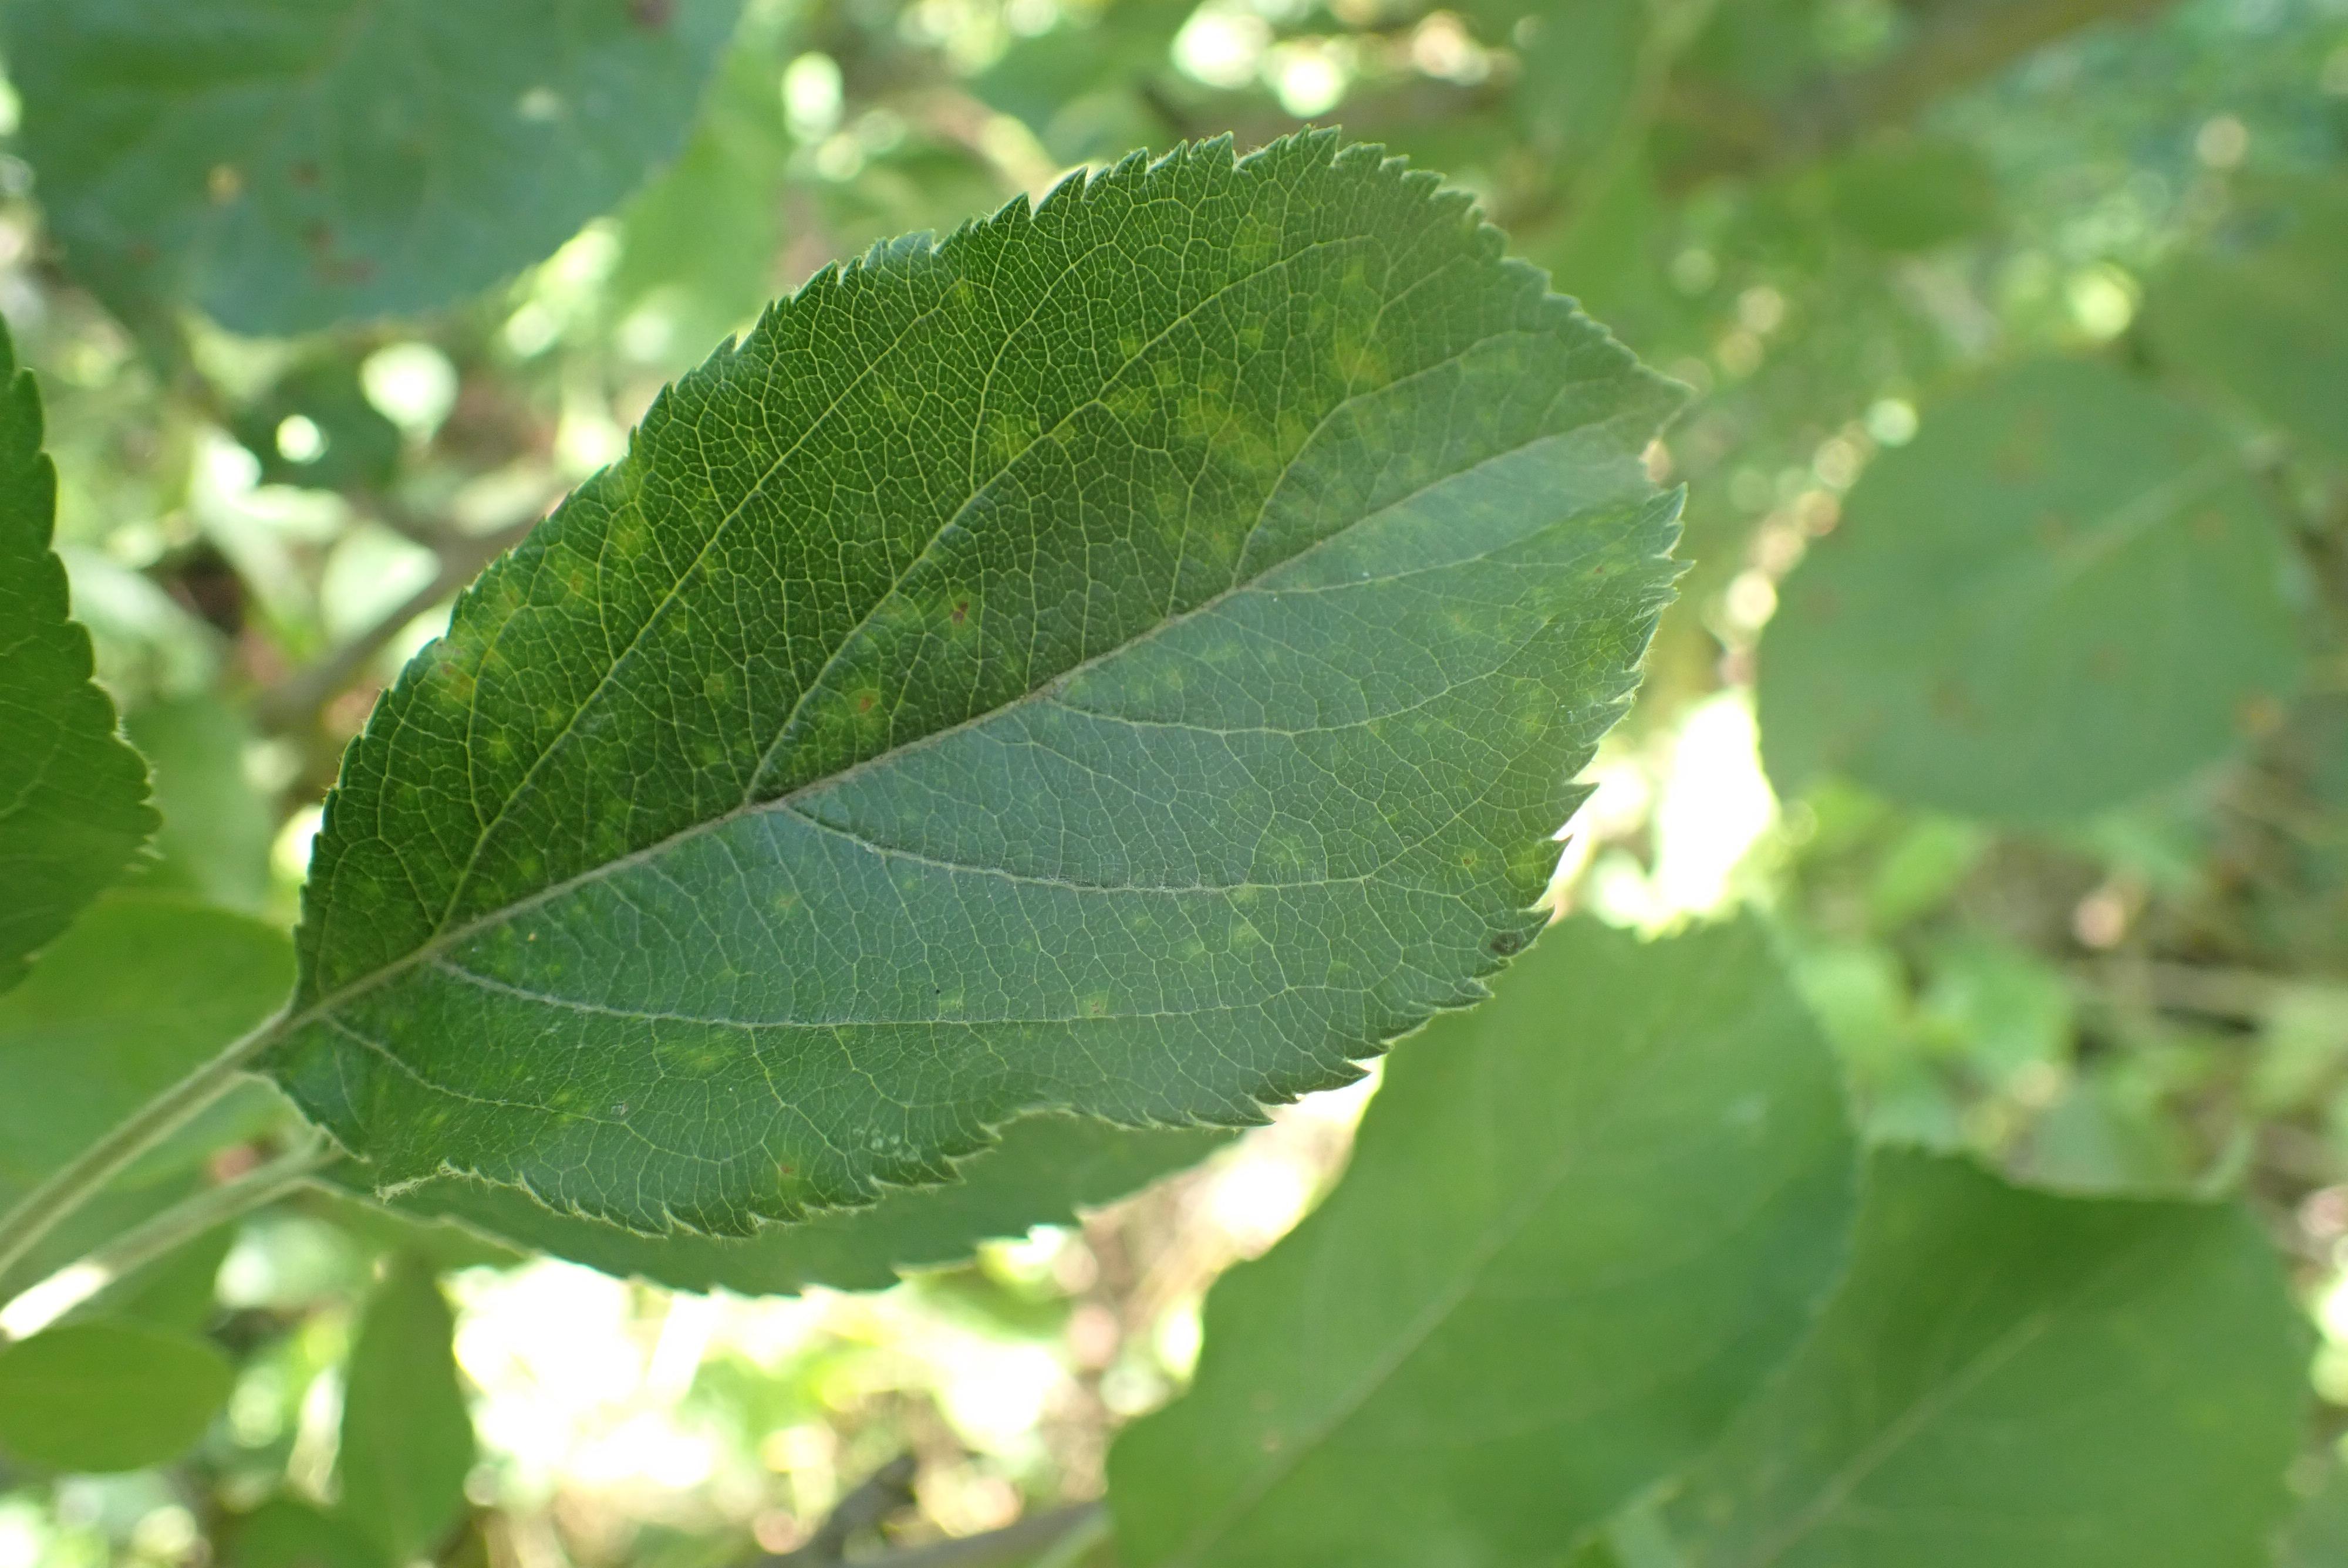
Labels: scab